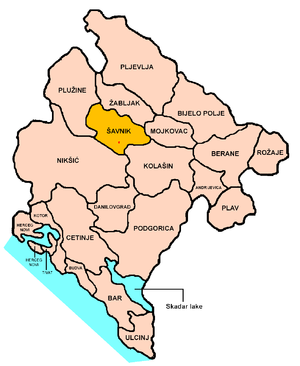
Šavnik est une ville et une municipalité du nord du Monténégro. En 2003, la ville comptait 570 habitants et la municipalité 2 947. En 2009, la population de la ville était estimée à 470 habitants.